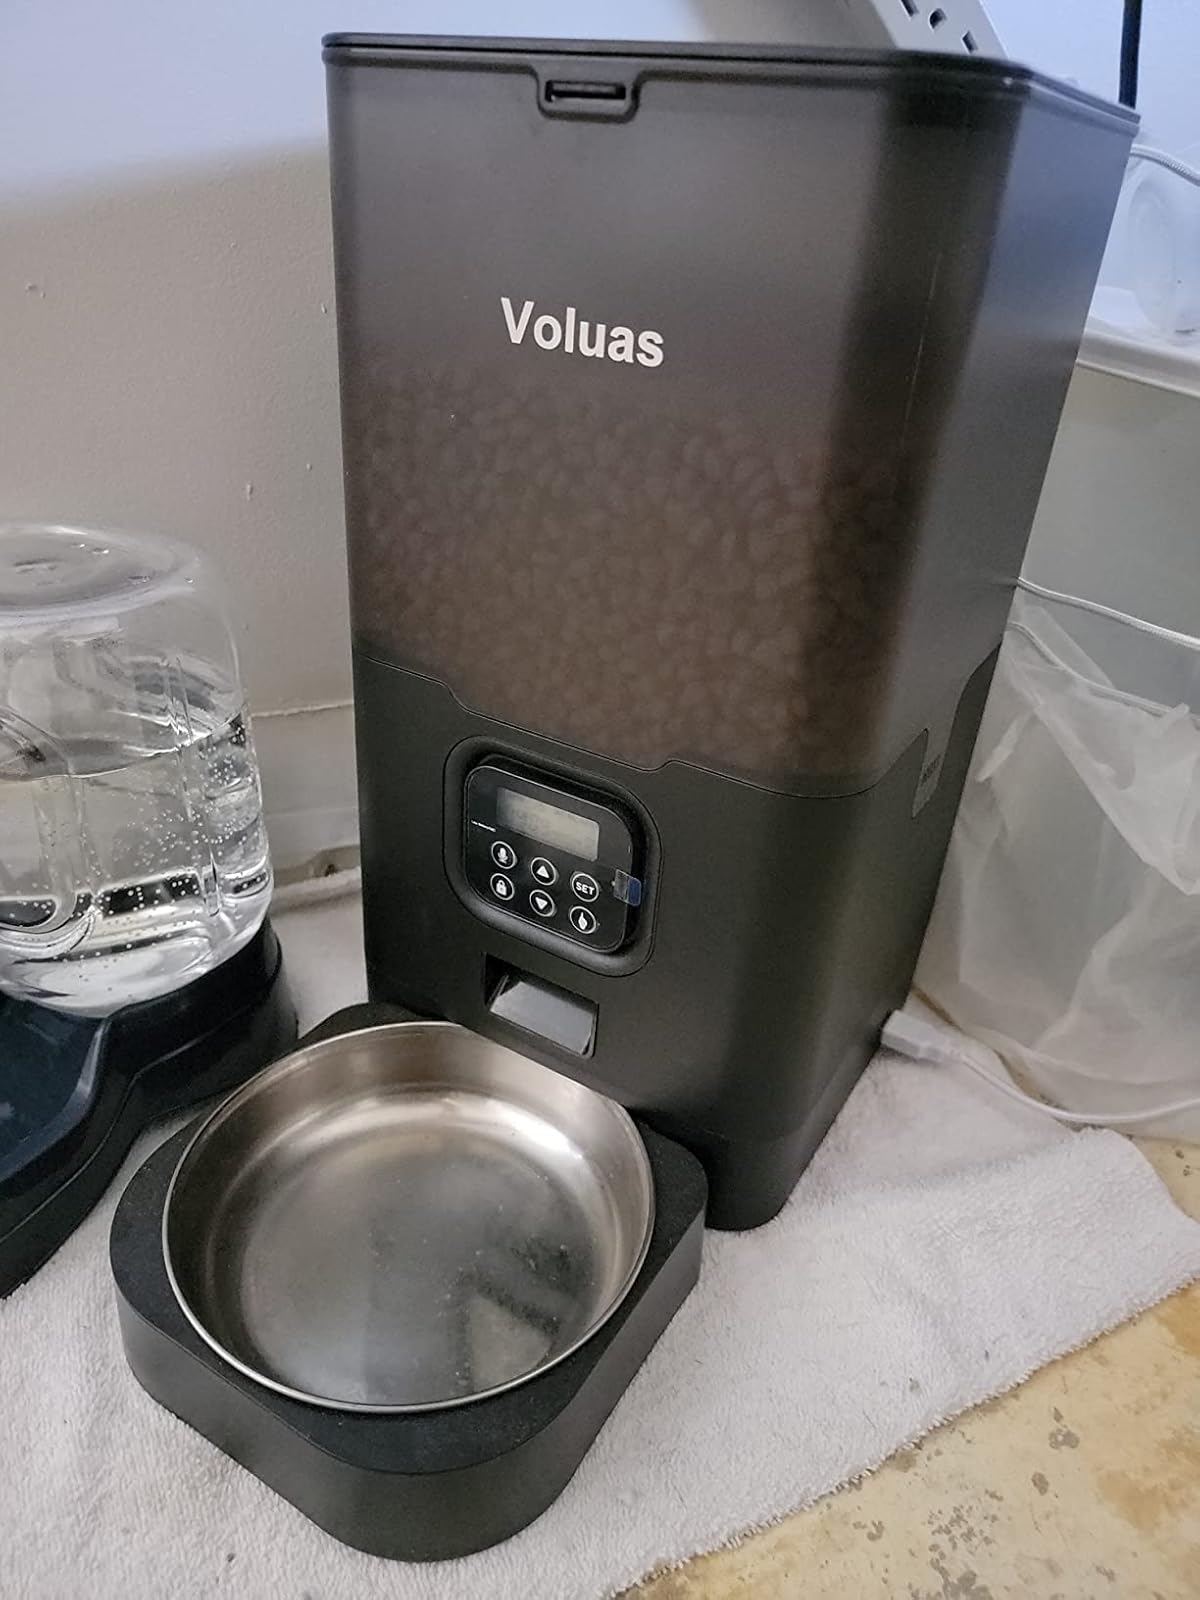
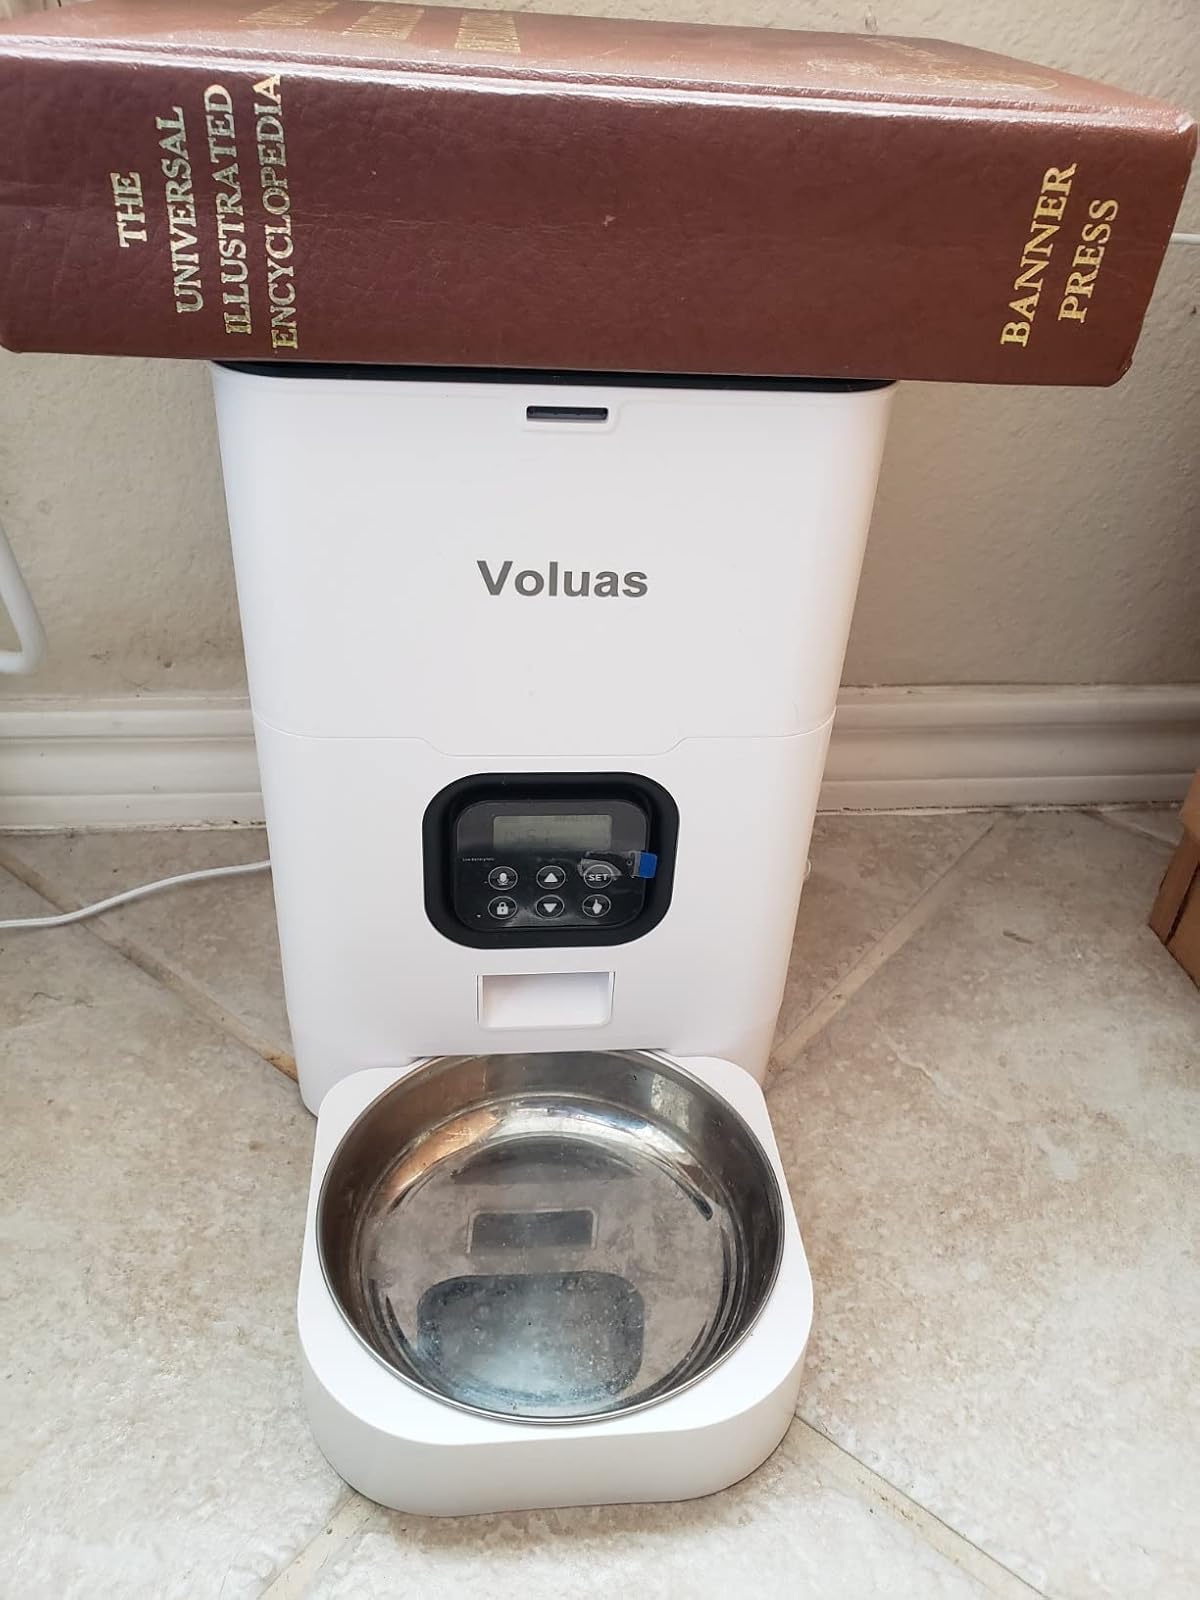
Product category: items_feeder
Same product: no